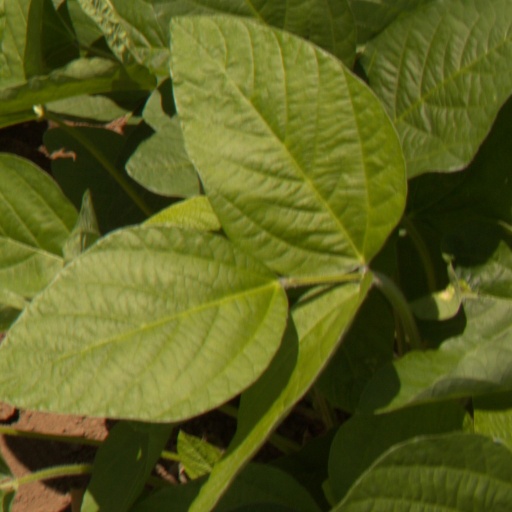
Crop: soybean